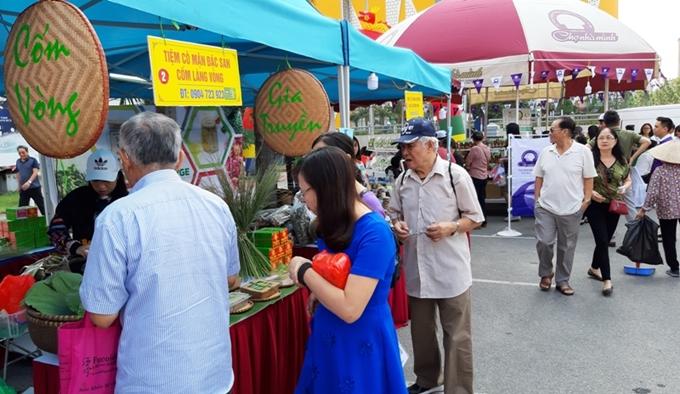
người phụ nữ cầm một vật màu đỏ đang mặc trang phục màu xanh dương